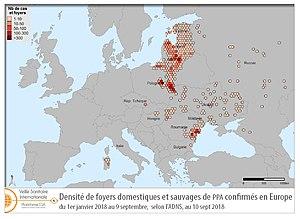
Cas déclarés et confirmés de fièvre porcine africaine du 01.01.2018 au 09.09.2018, juste avant la déclaration d'un nouveau foyer chez des sangliers, loin à l'ouest des foyers existants, en Wallonie (dans l'est de la Belgique, près des frontières luxembourgeoise et française). Source Esa
La peste porcine africaine ou PPA est une maladie animale qui touche les porcs, mais aussi les sangliers, les phacochères, les potamochères et les tiques, qui en sont le vecteur probable. La PPA est endémique dans le milieu naturel en Afrique subsaharienne, avec des cycles d'infection impliquant les tiques, les phacochères et les potamochères.